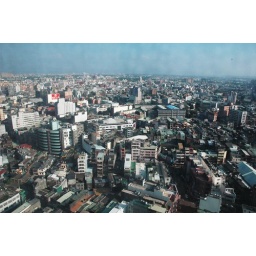
Taken from a hotel window... The dirty clouds are actually caused by the dirty window